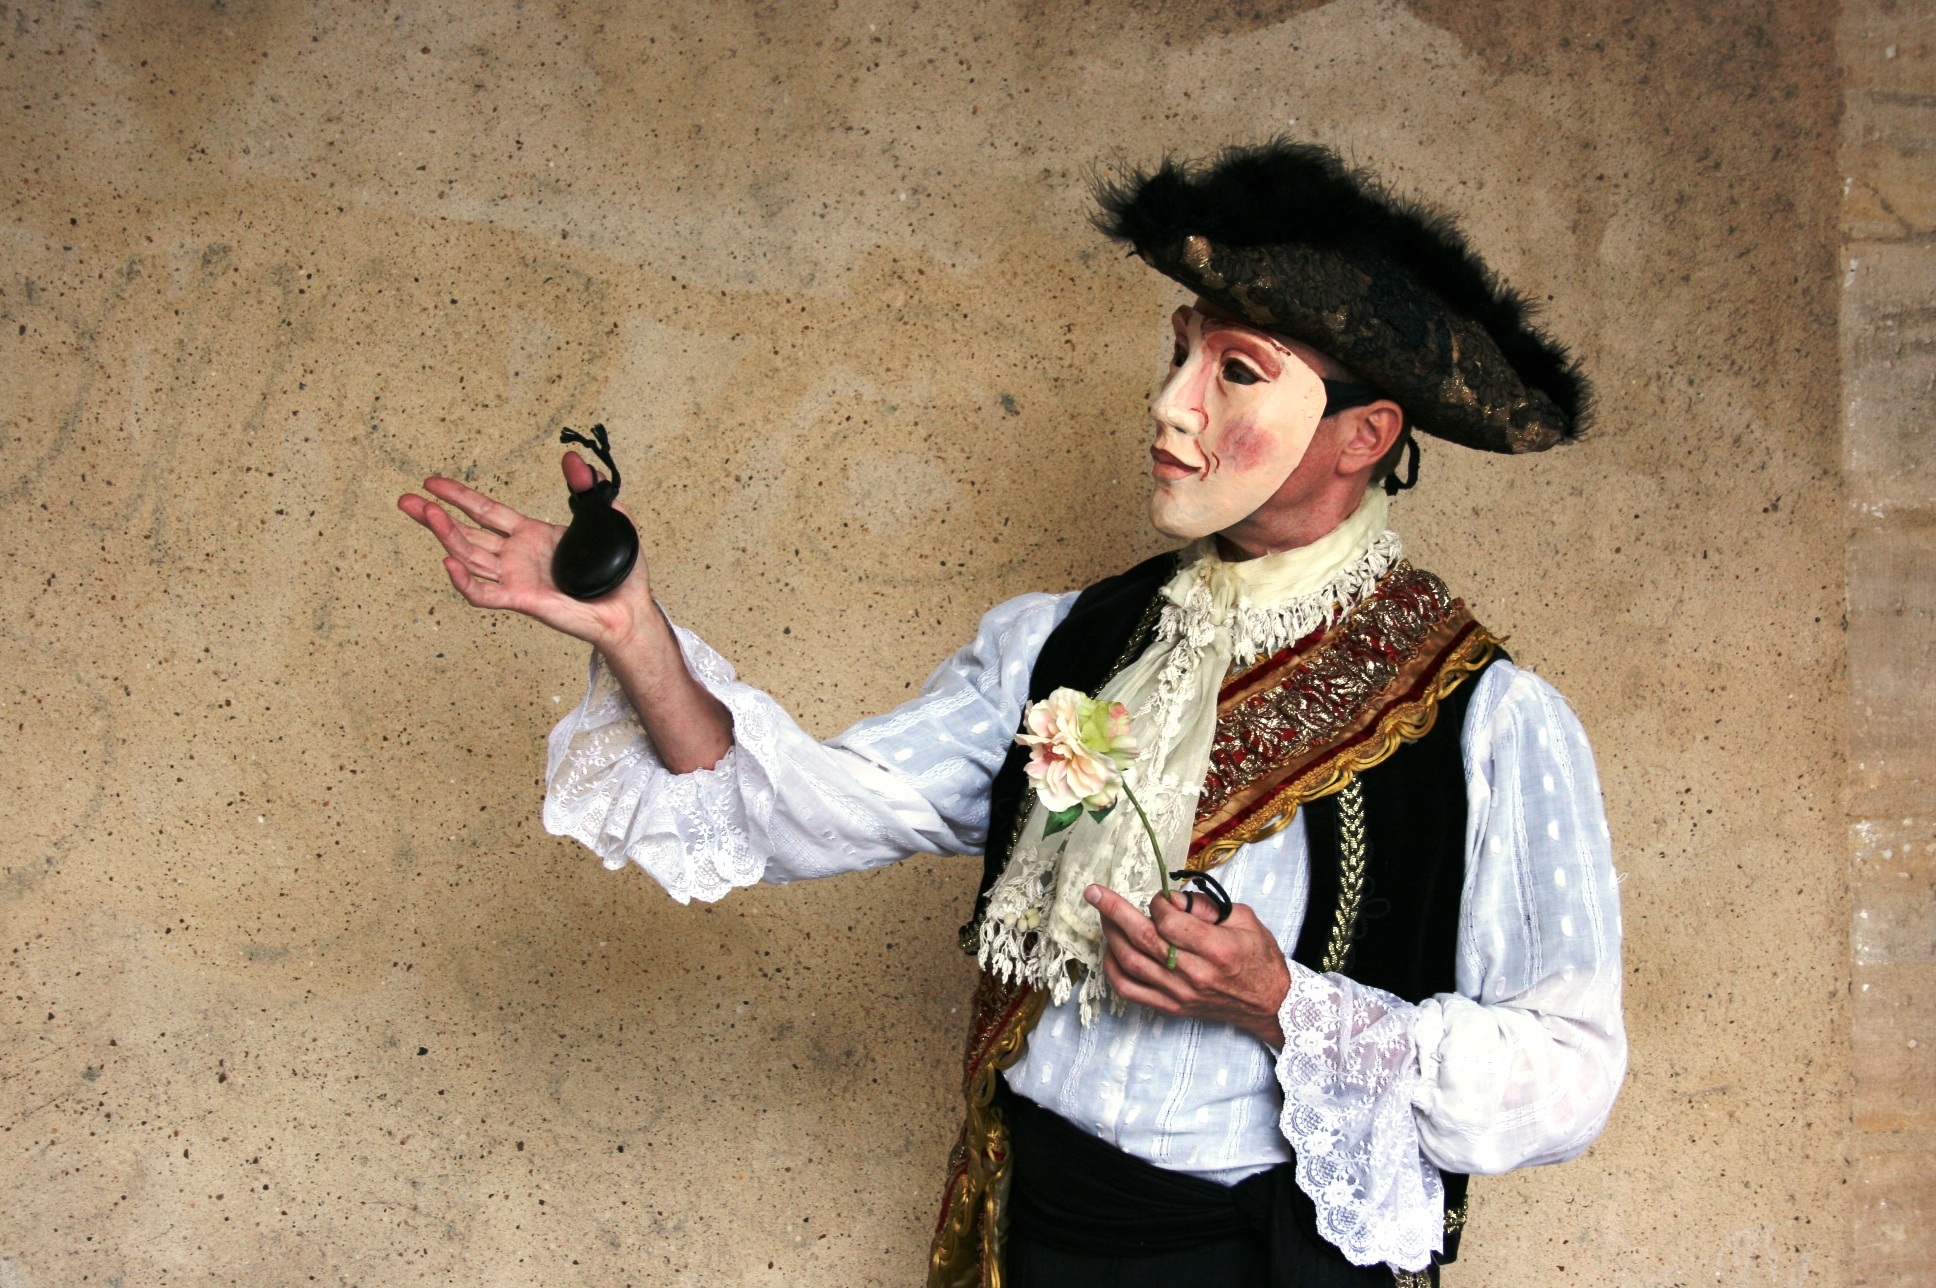
person, woman, clothing, lady, street artist, theatre, art, mask, temple, photograph, beauty, tradition, costume